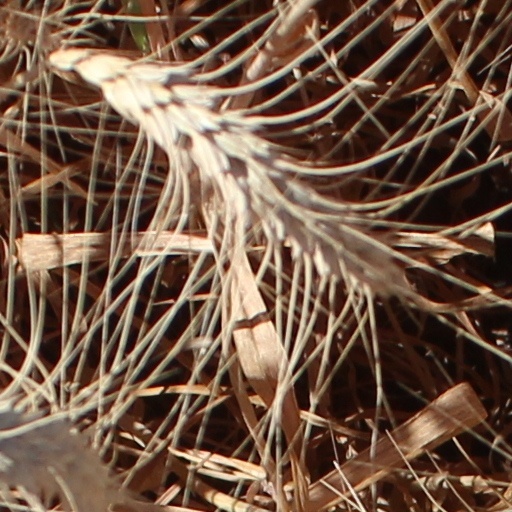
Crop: wheat